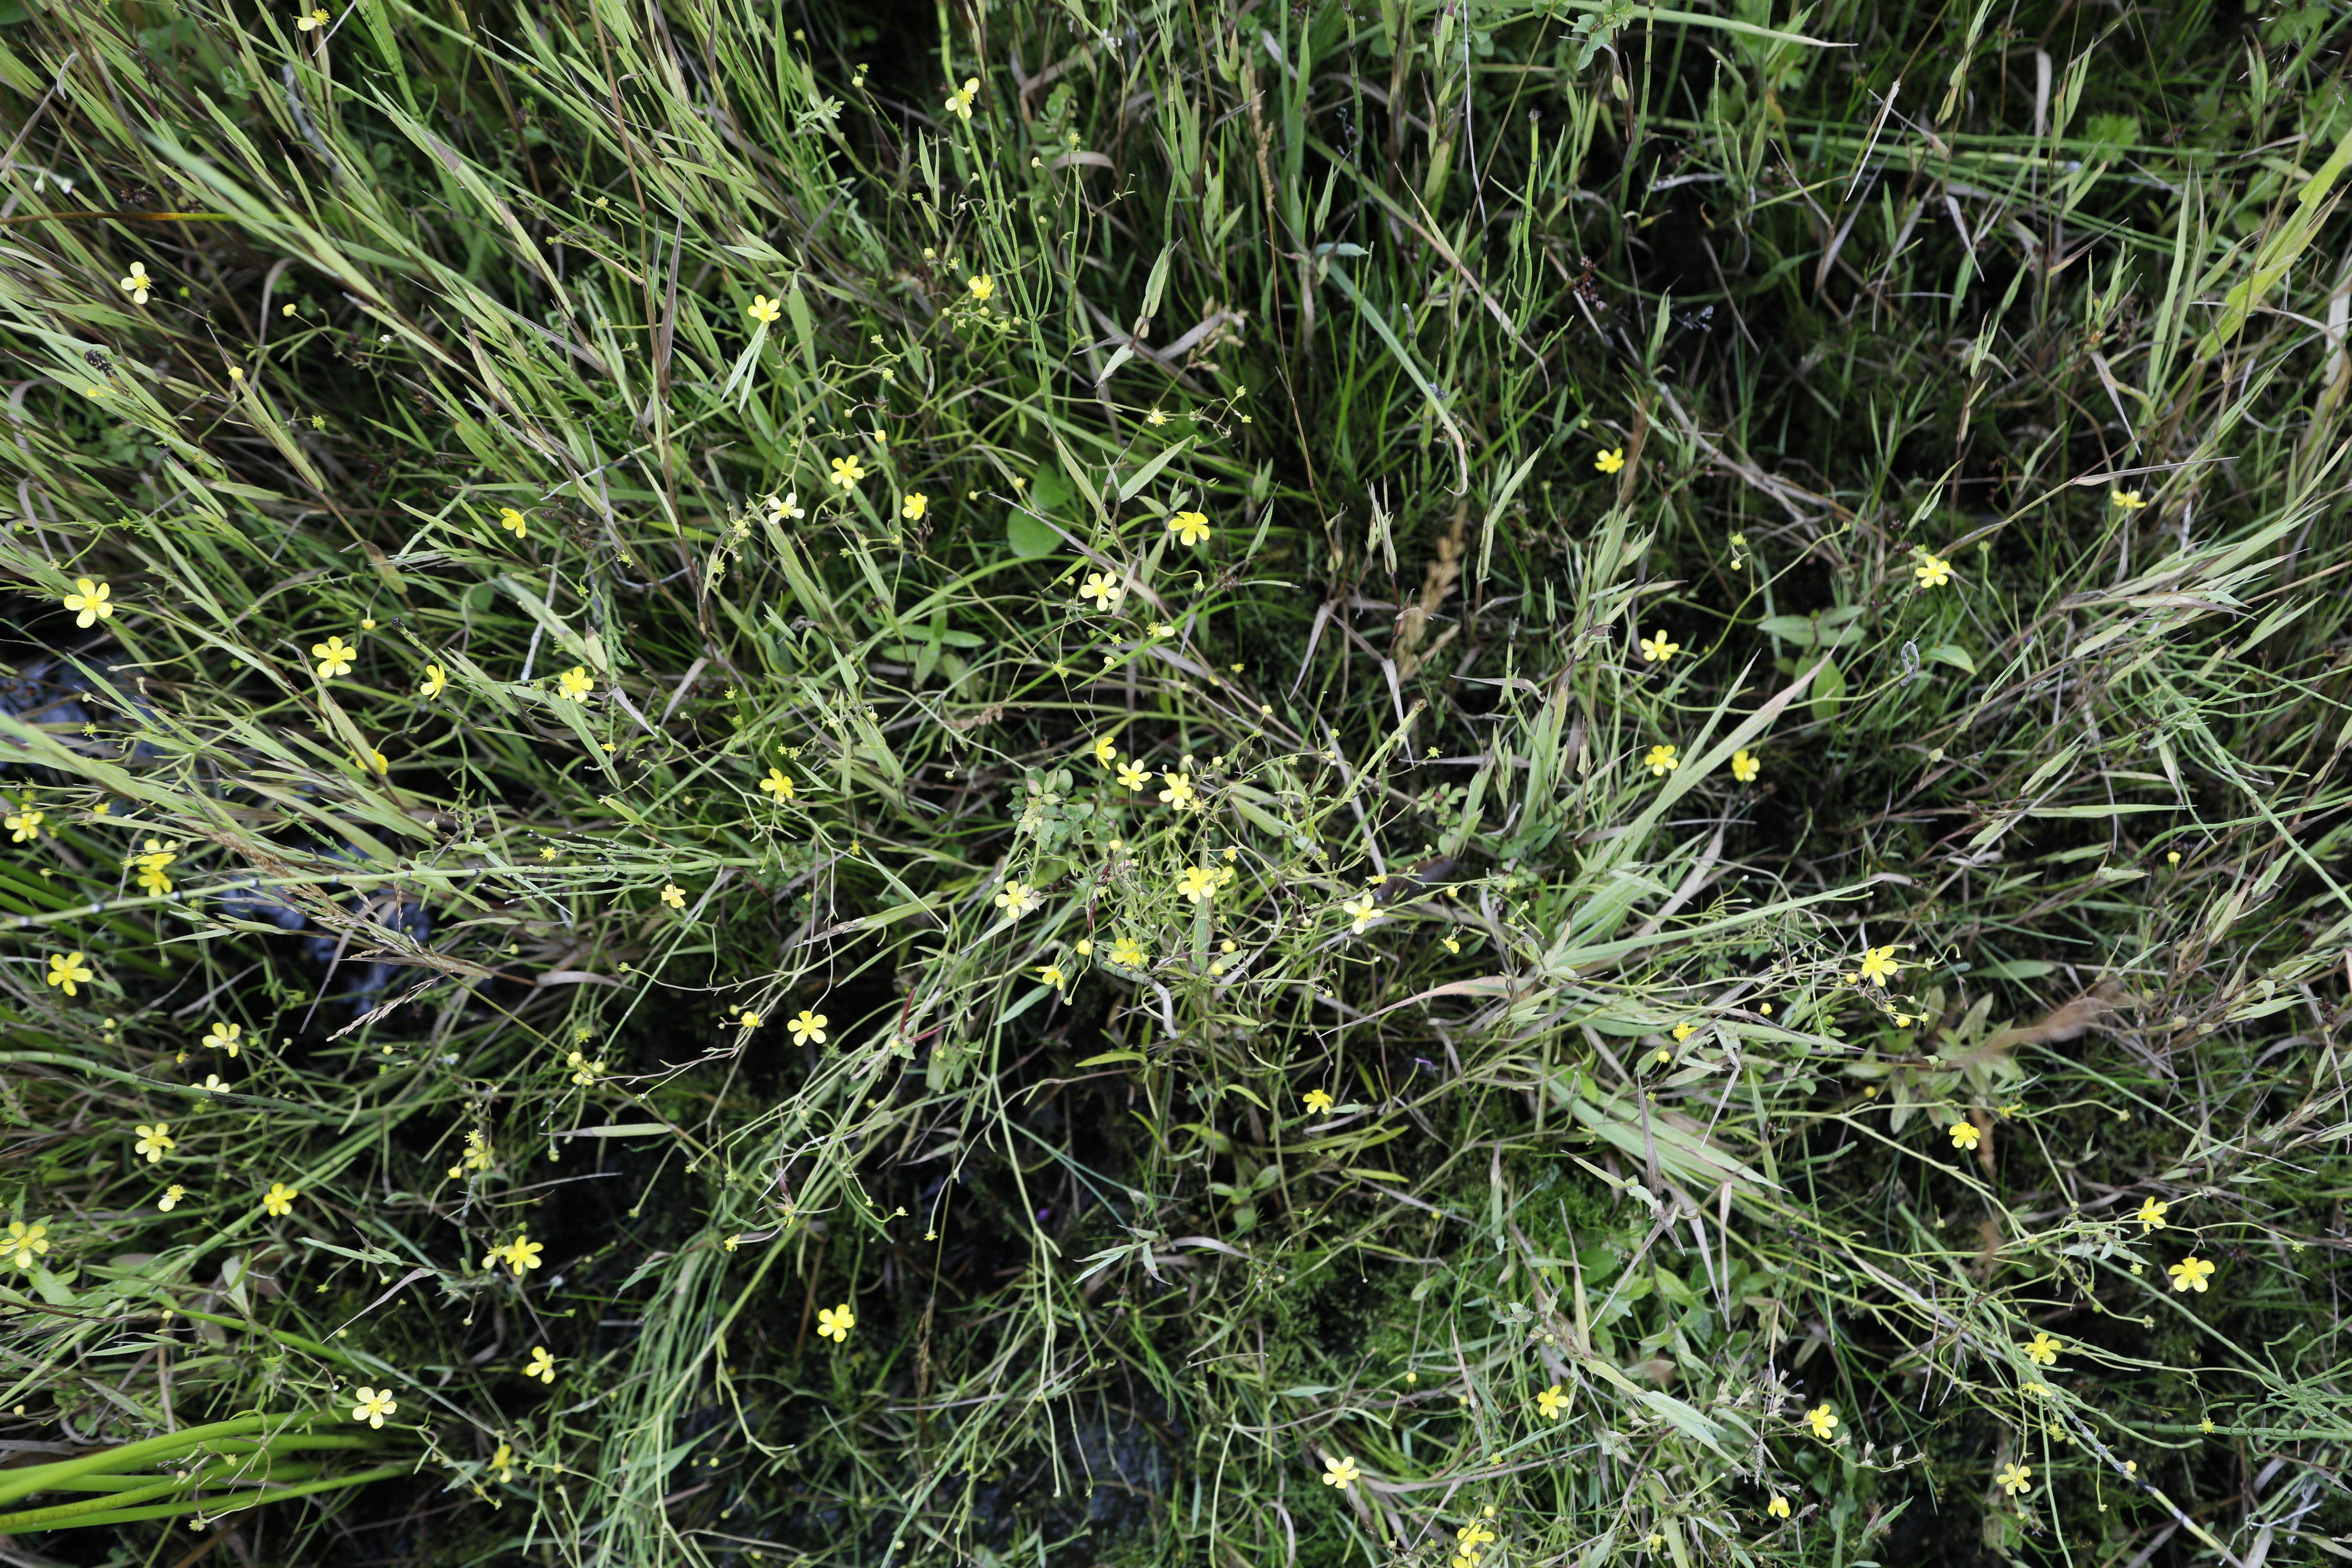
Plant species: Ranunculus flammula